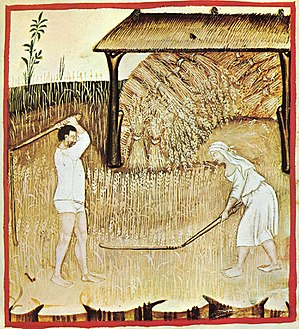
Plejl
Mand og kvinde tærsker med plejl. Illustration fra 1400-tallet.
En plejl er et håndredskab til sædens aftærskning.